Curtiss Cox Racer

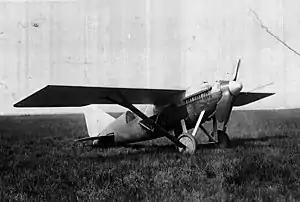
"Texas Wildcat"

The Curtiss Cox Racers (or Curtiss Model 22s) were two specialised racing aircraft built by the American Curtiss Aeroplane and Motor Company. The type was flown as a monoplane, biplane and triplane.